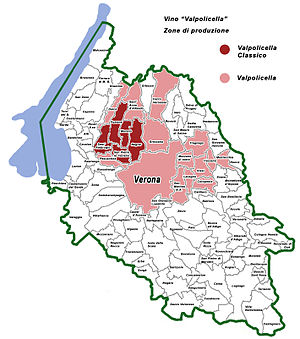
Valpolicella
Kort over Veneto
Valpolicella er et vinområde i Veneto i det nordøstlige Italien, øst for Gardasøen. Det er mest kendt for sin kraftige Amarone, men den næsten lige så velkendte lillebror Ripasso skal også nævnes. Fra gammel tid var egnen mest kendt for sin søde dessertvin Recioto. Ordet Valpolicella betyder kort "dalen med de mange kældre", et kælenavn, området fik under Romerriget.